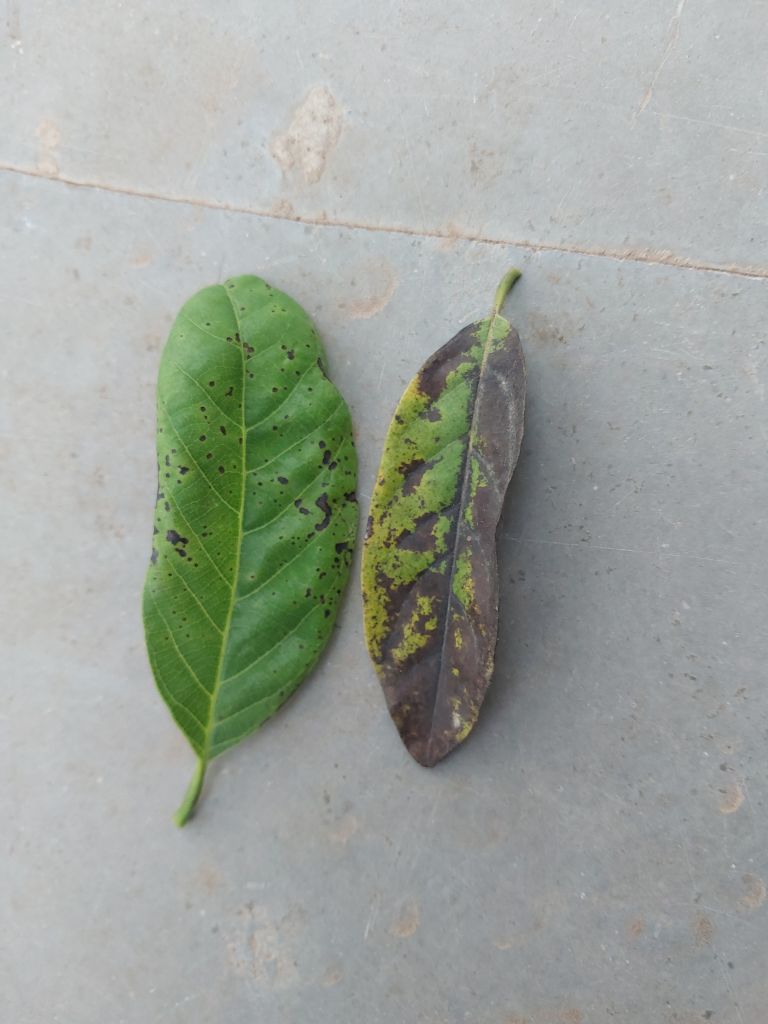
Disease label: Leaf spot on Leaves